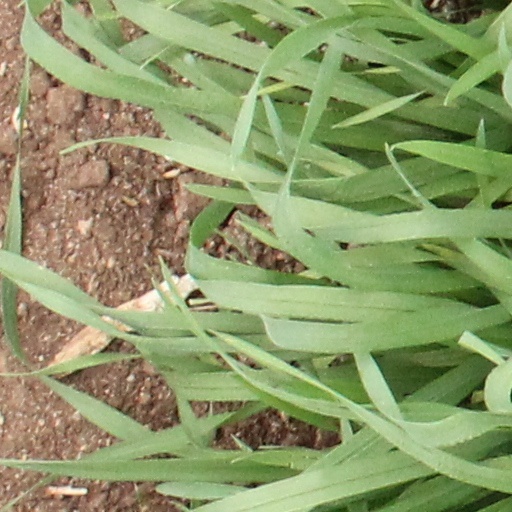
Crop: wheat